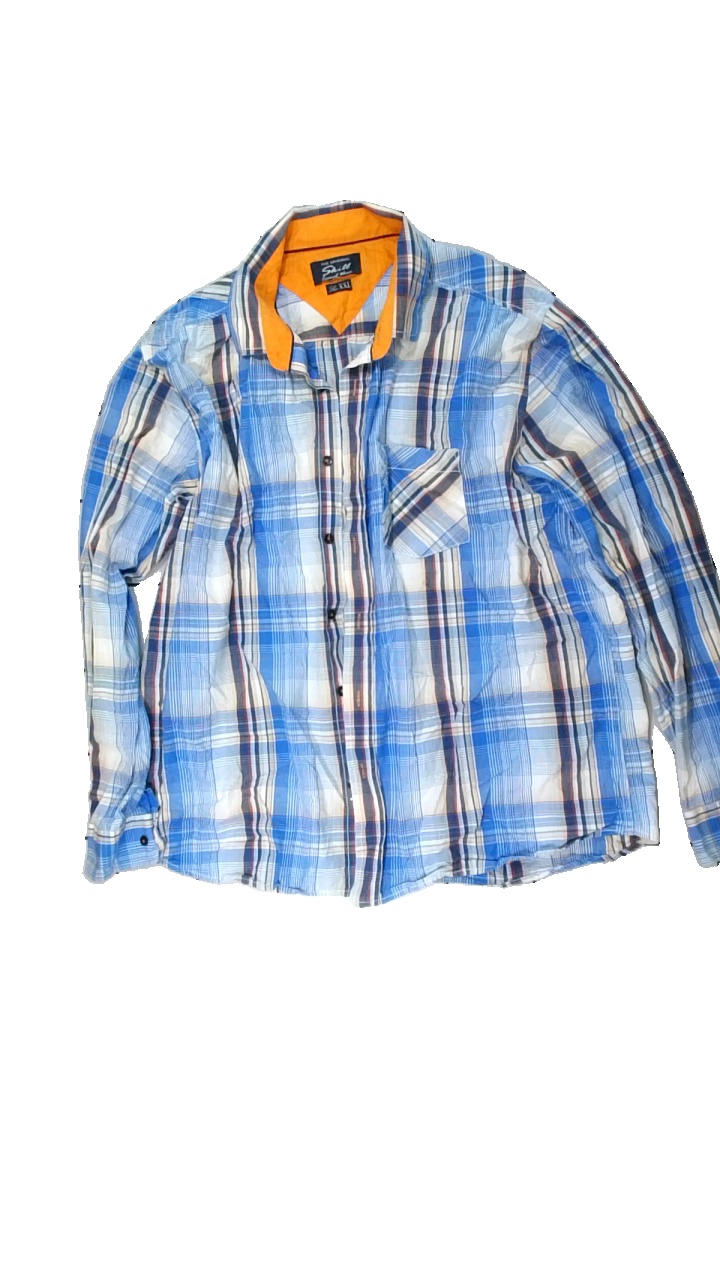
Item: Shirt (Men)
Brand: Skill
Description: rutig skjorta
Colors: Blue, White, Beige
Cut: Regular
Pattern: Checkered print
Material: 100% cotton
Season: All
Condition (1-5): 5
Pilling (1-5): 5
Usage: Reuse
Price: <50